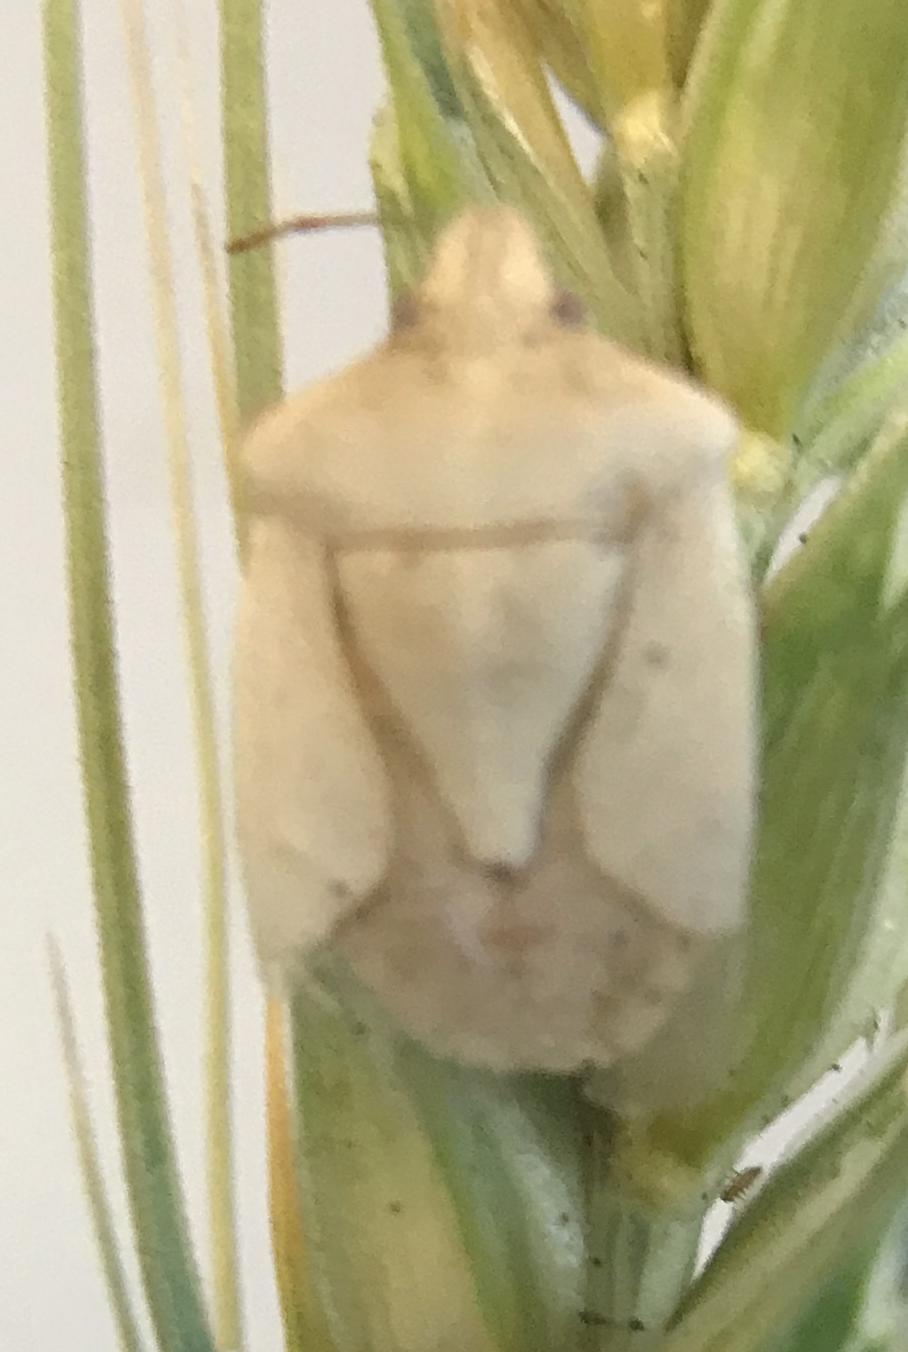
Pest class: stink_bug